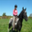
Label: horse